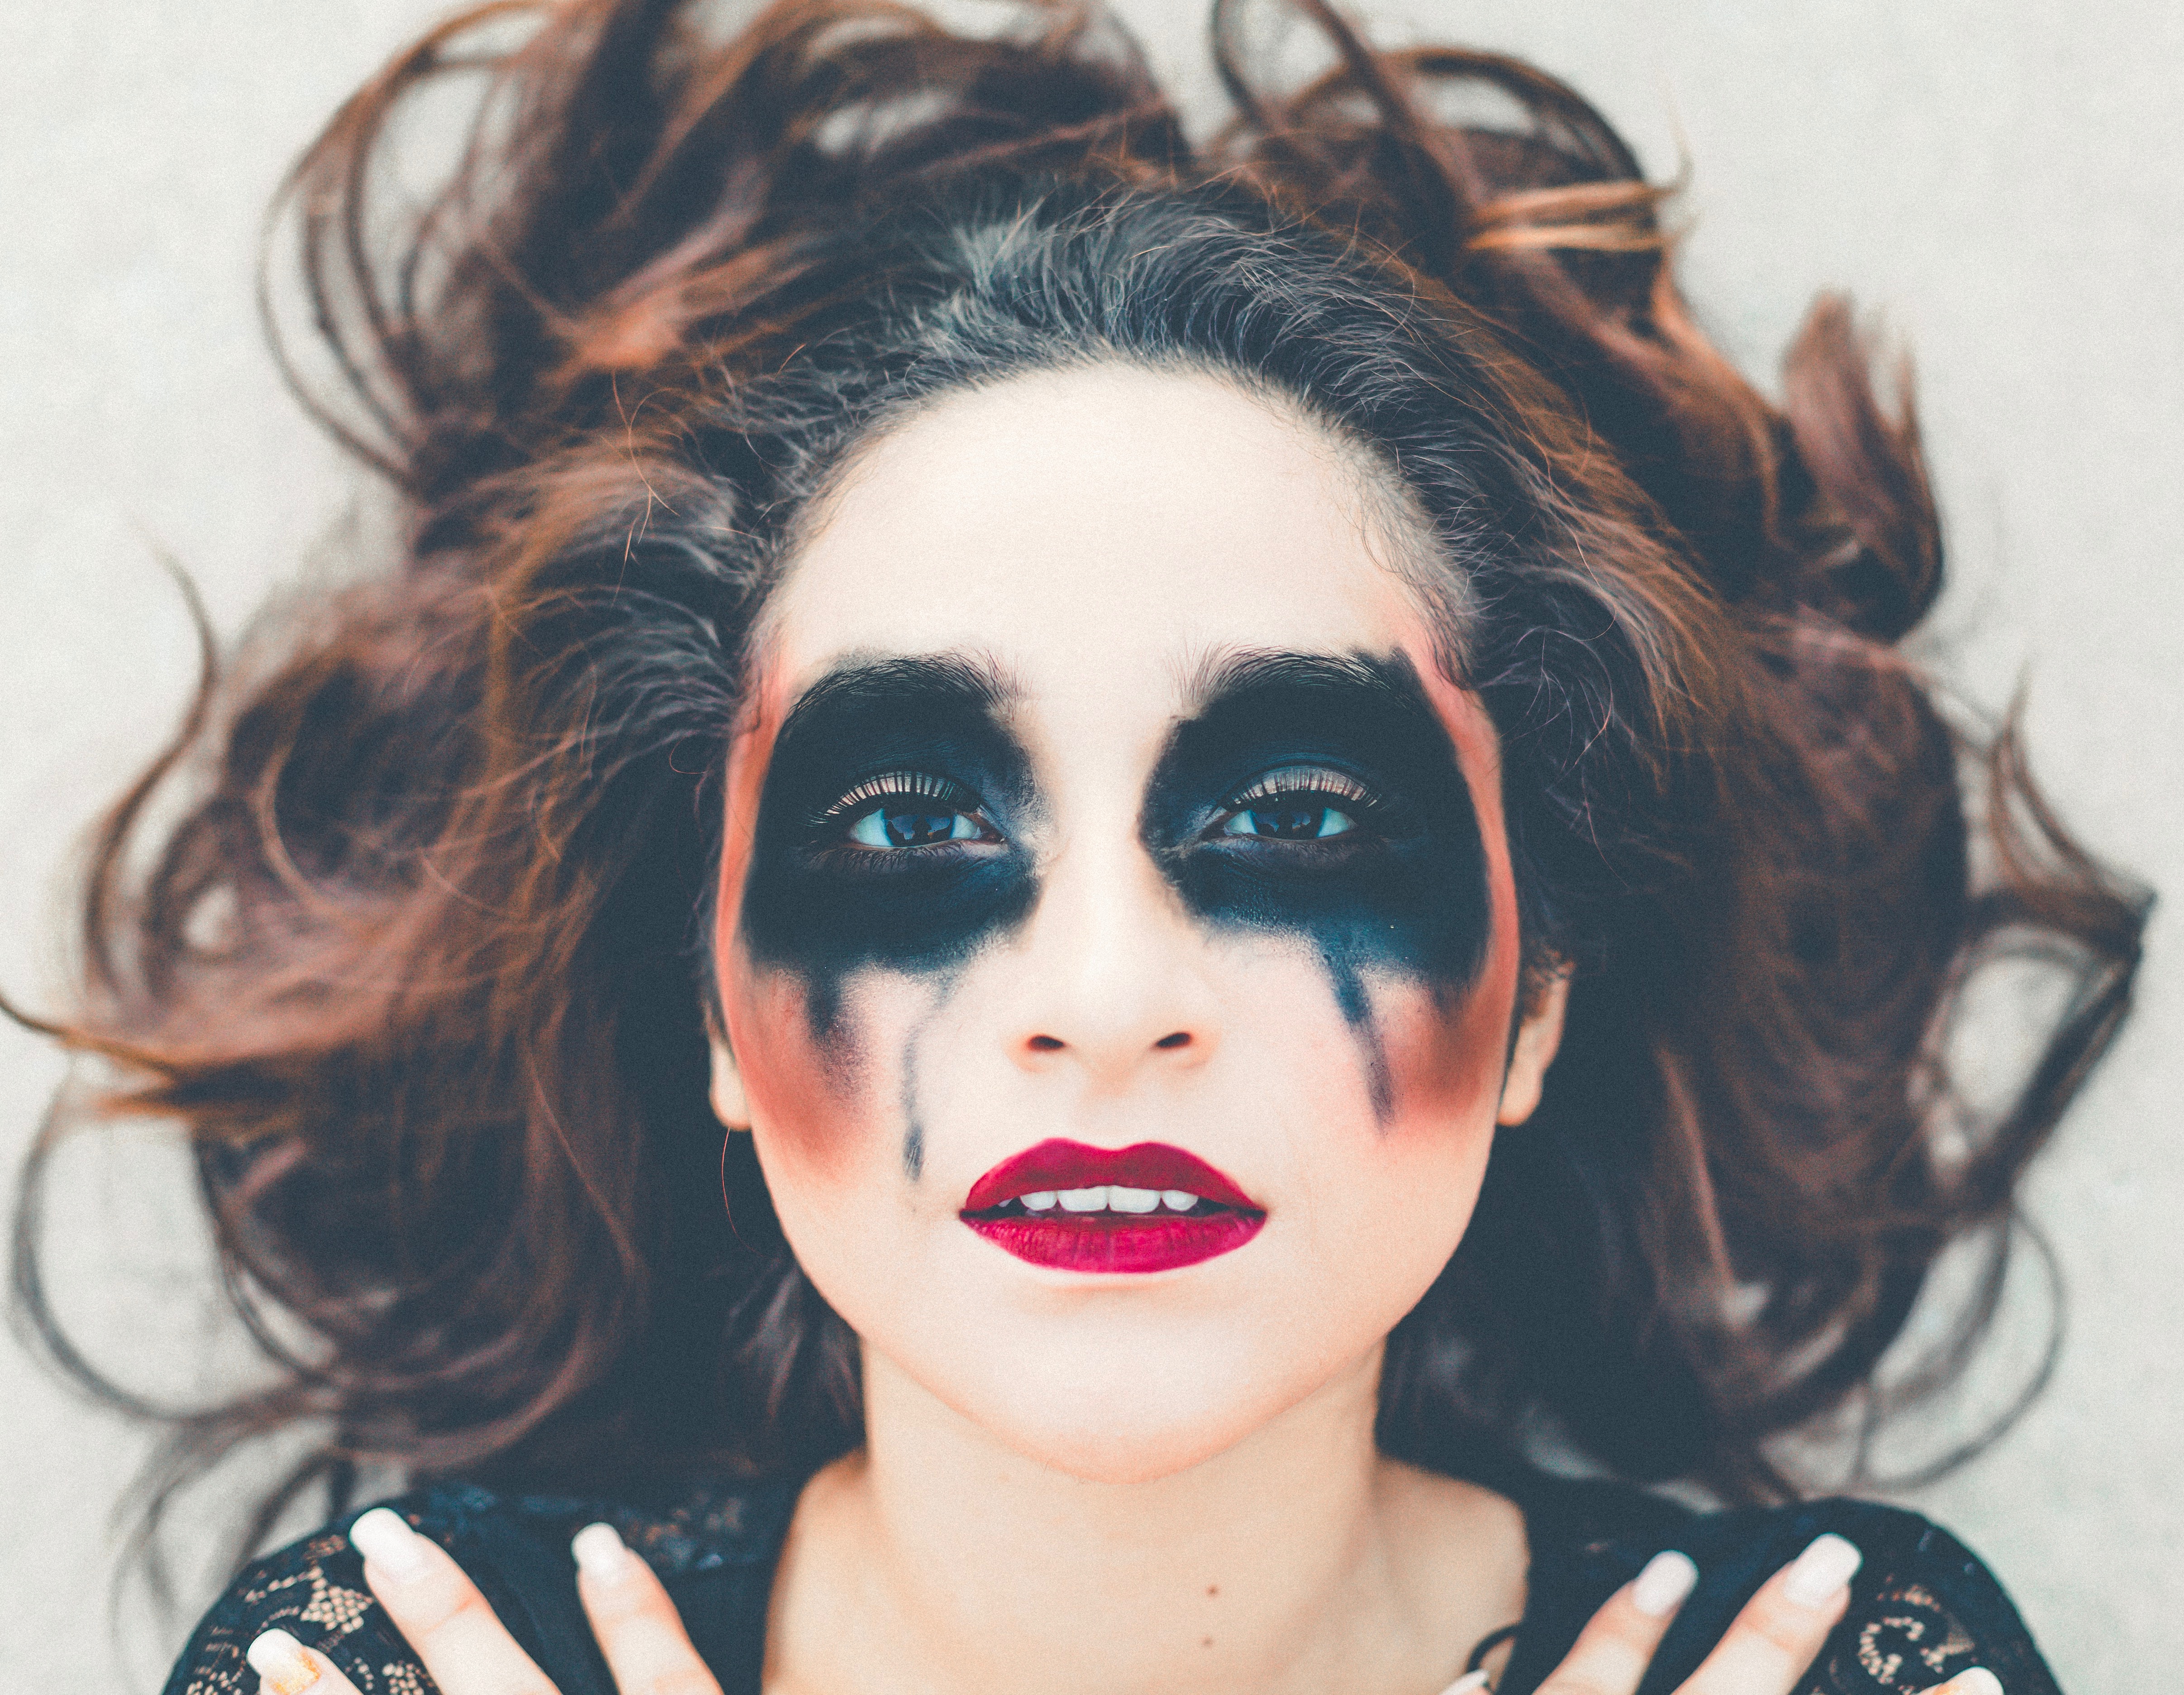
human hair color, beauty, girl, lip, black hair, brown hair, long hair, eyelash, smile, hair coloring